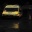
Label: ambulance